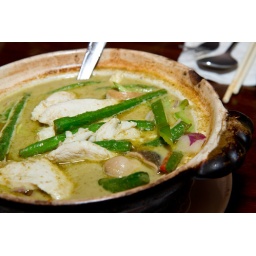
Sliced chicken breast in green curry coconut broth with eggplant and string beans. Penang Malaysian Cuisine Restaurant. Boston, MA